Edward Fitzball

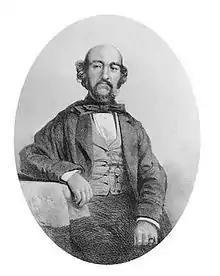

Edward Fitzball (20 March 179327 October 1873) was a popular English playwright, who specialised in melodrama. His real surname was Ball, and he was born at Burwell, Cambridgeshire.